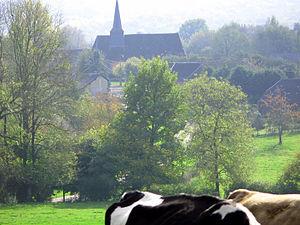
Bay est une commune associée de Blanchefosse-et-Bay et une ancienne commune française, située dans le département des Ardennes en région Grand Est.
Le parc naturel régional des Ardennes ou PNR Ardennes est un parc naturel régional créé le 21 décembre 2011, dont l'emprise occupe environ 116 000 hectares du département des Ardennes.
Blanchefosse-et-Bay est une commune française située dans le département des Ardennes, en région Grand Est.